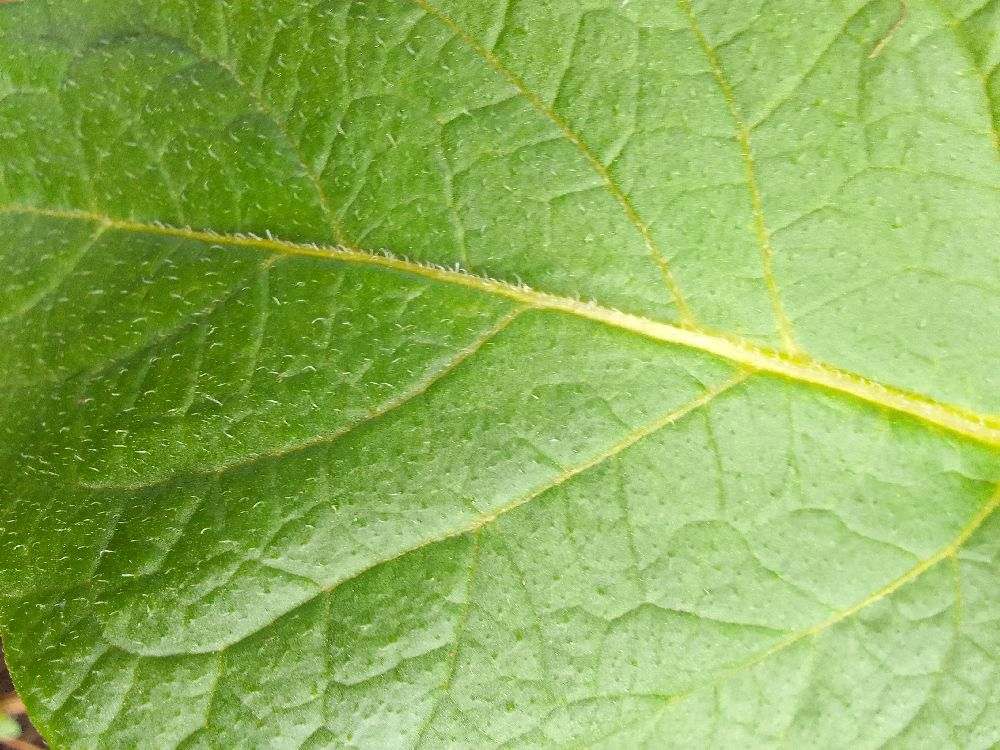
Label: Healthy